Seth Read

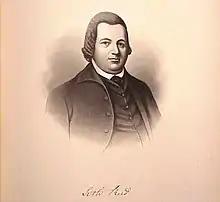

Seth Read (March 6, 1746 – March 19, 1797) was born in Uxbridge in Worcester County, Massachusetts, and died at Erie, Pennsylvania, as "Seth Reed", at age 51.